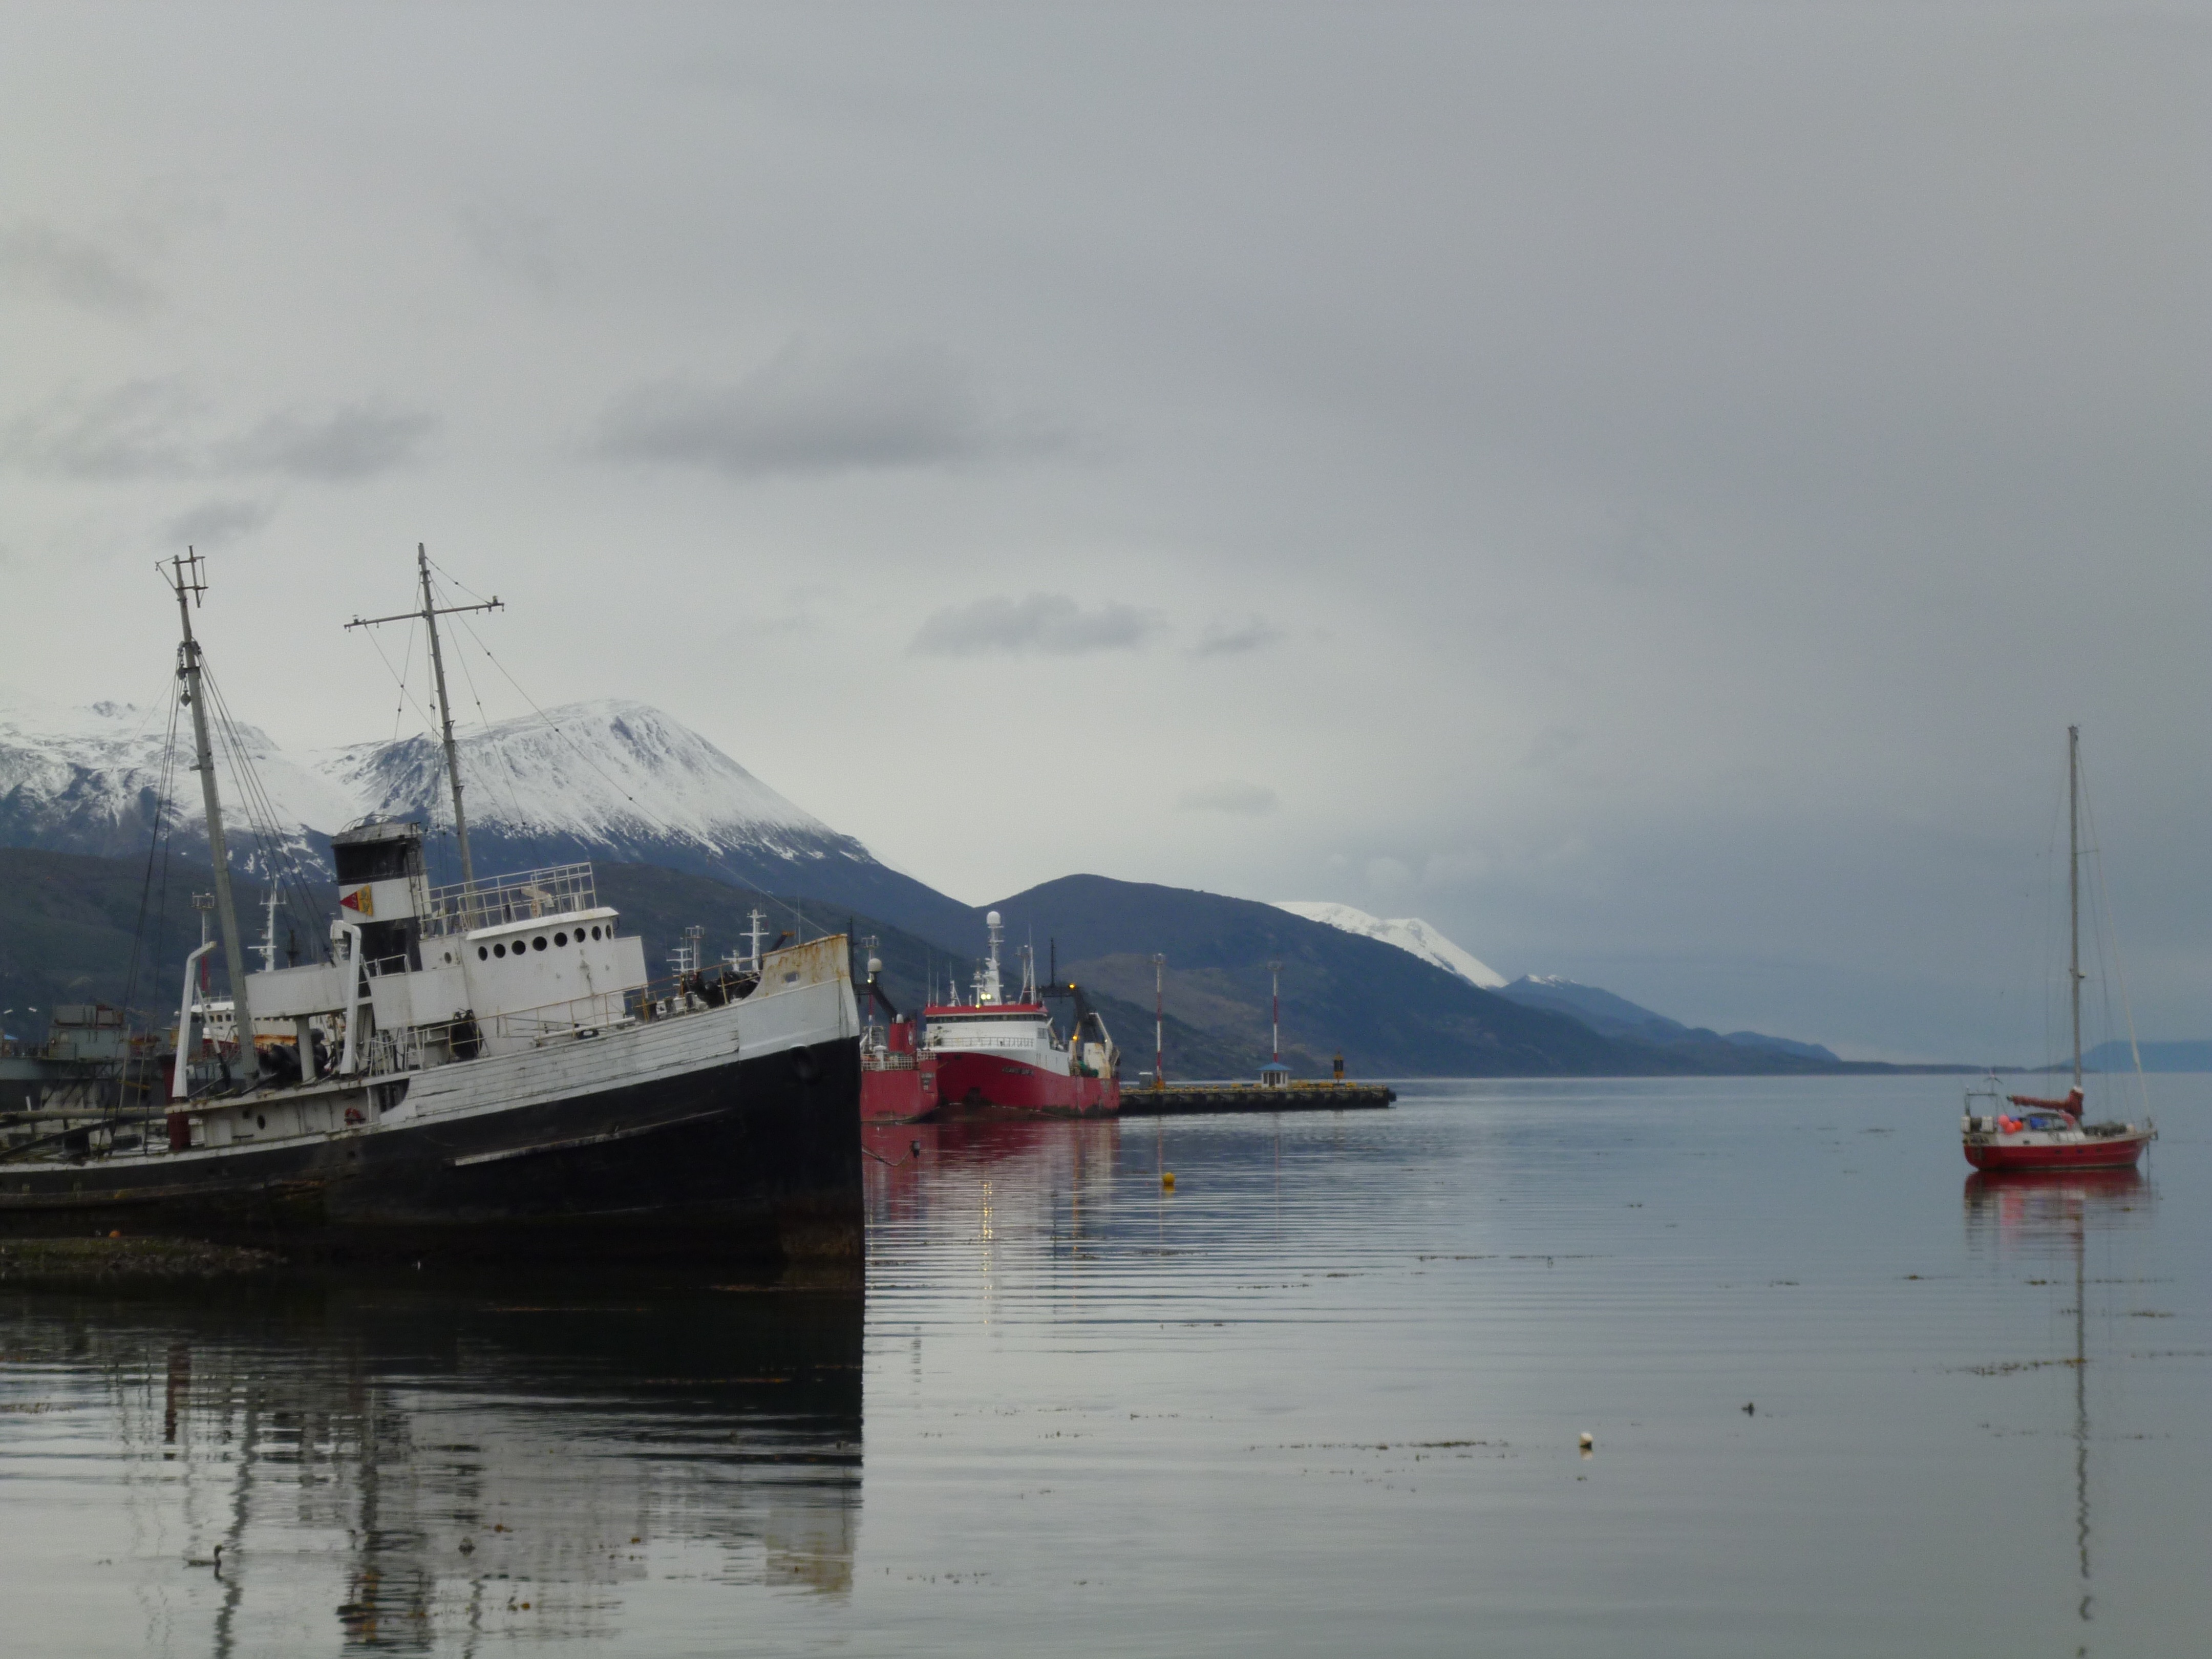
sea, coast, dock, boat, lake, ship, vehicle, bay, harbor, port, cargo ship, waterway, ferry, boating, channel, watercraft, fishing vessel